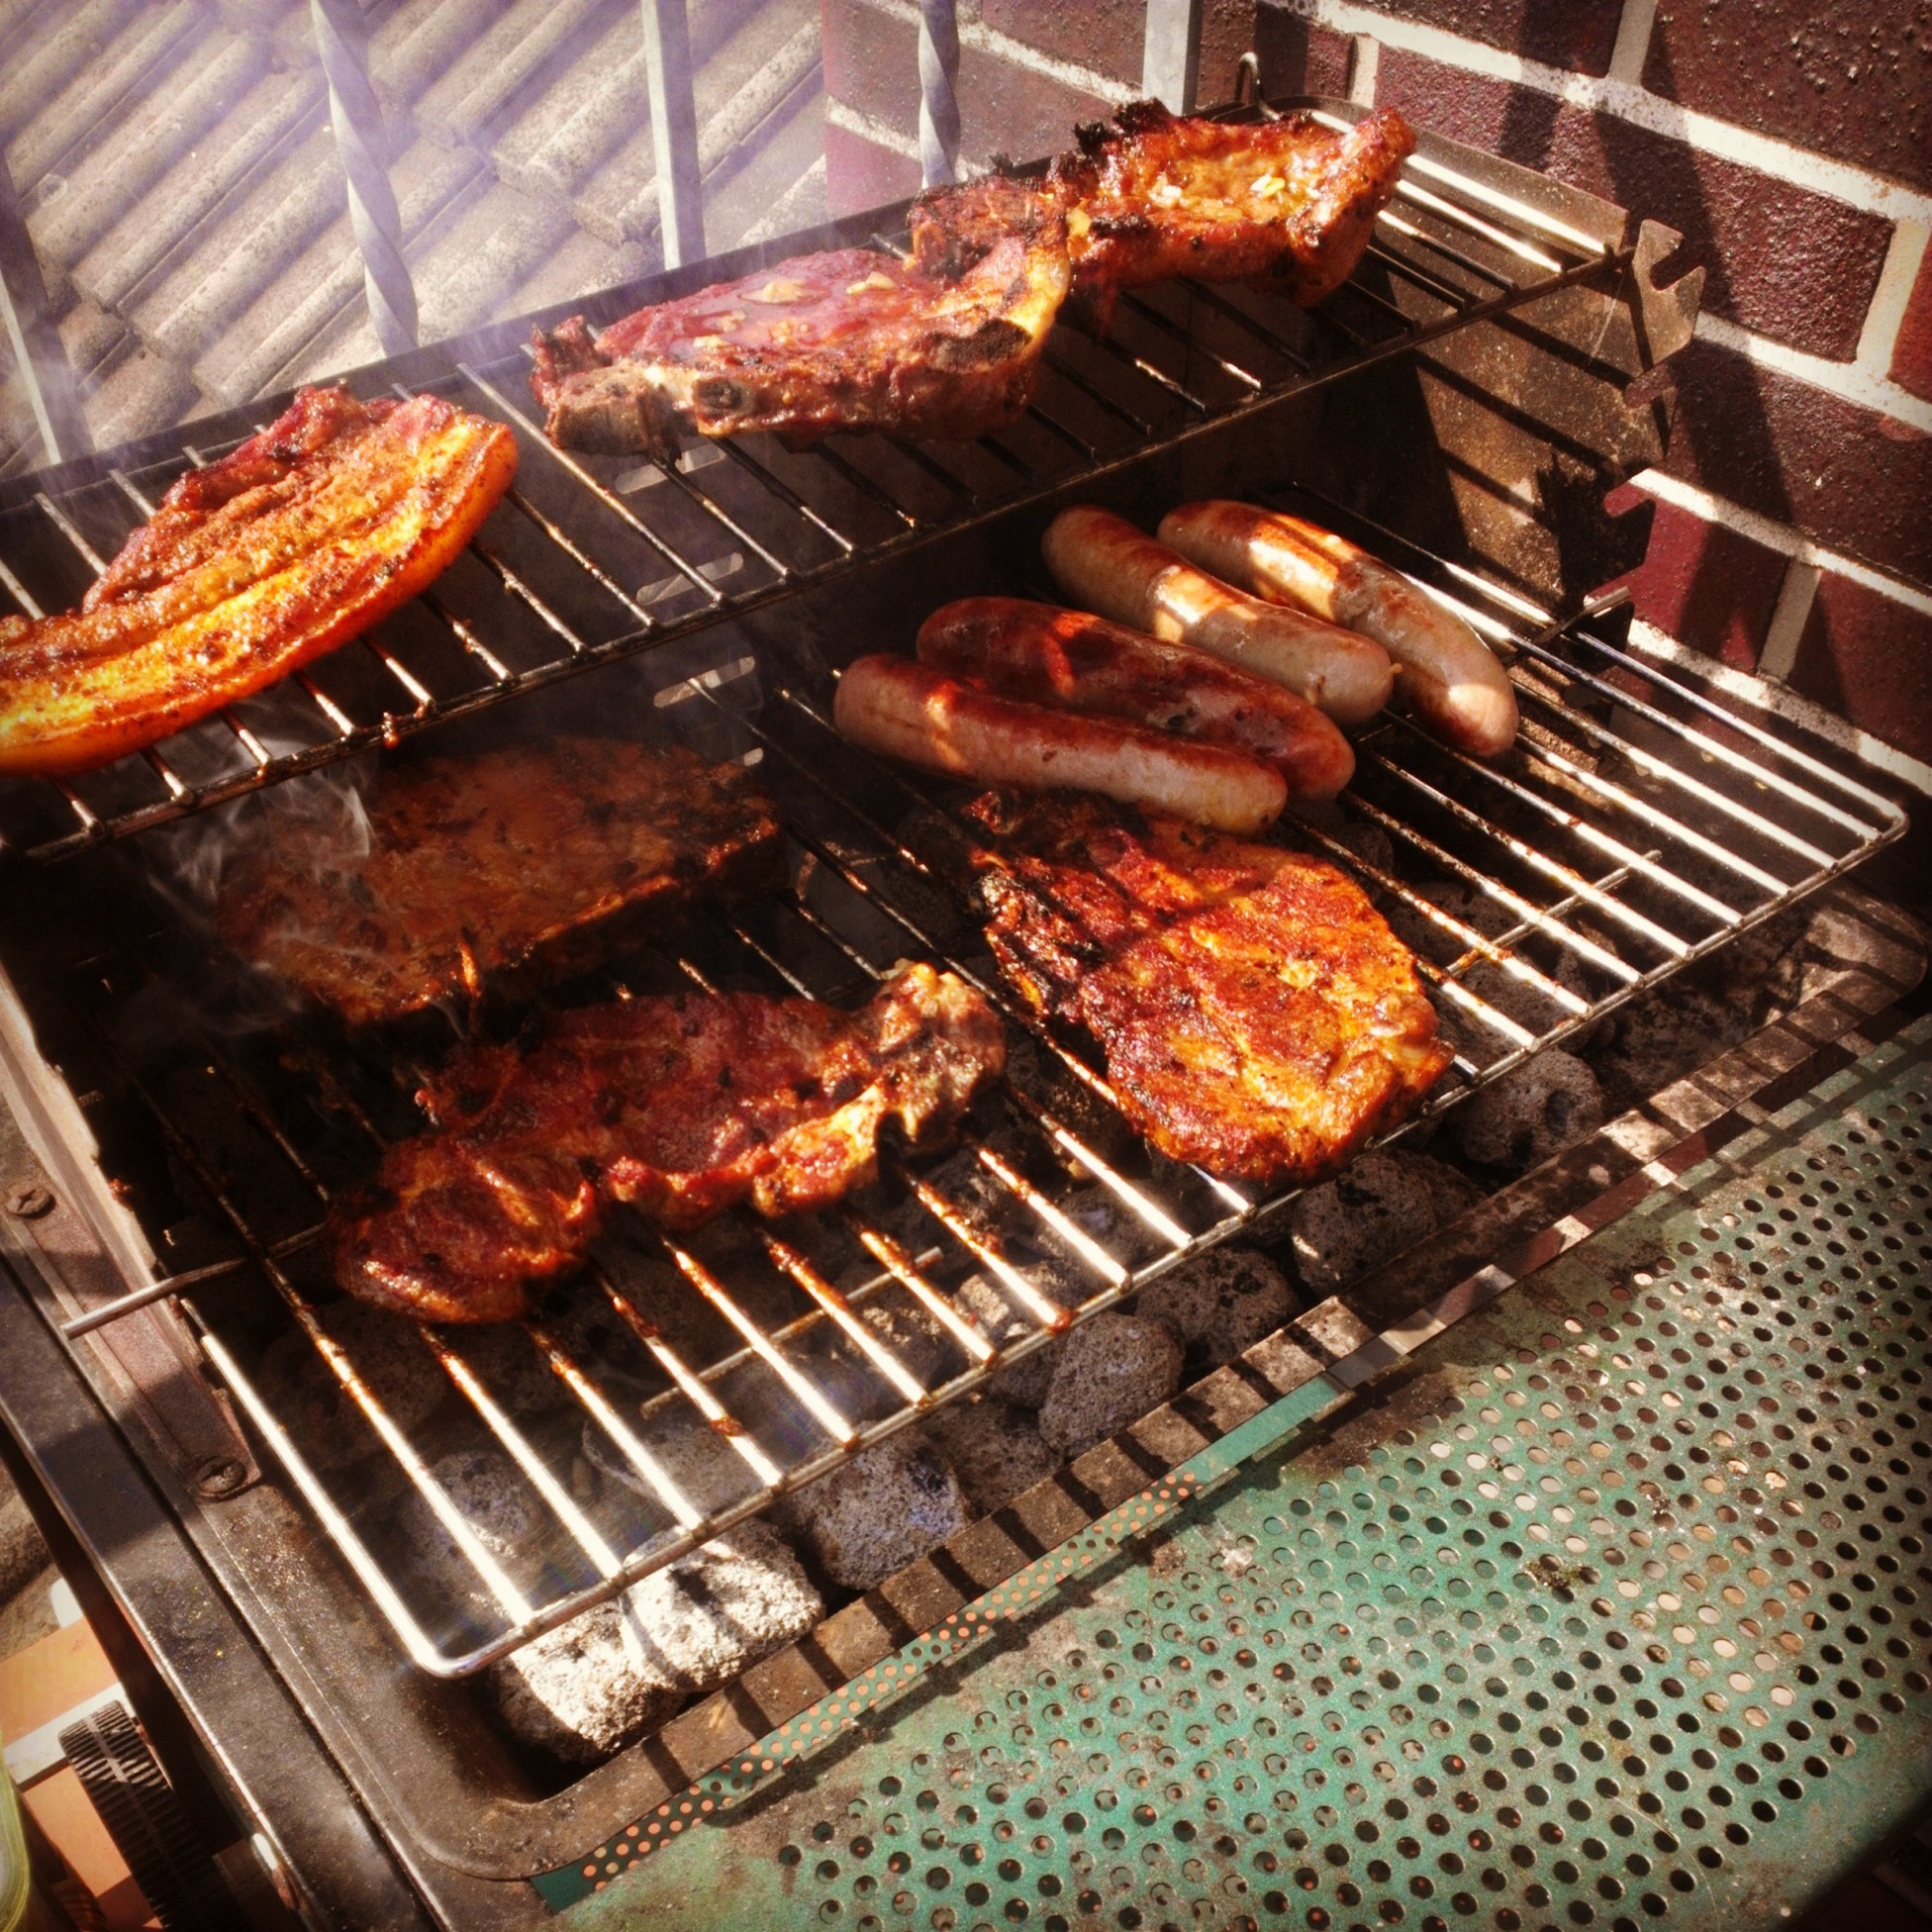
dish, meal, food, cooking, baking, meat, barbecue, cuisine, grill, roasting, grilling, barbecue grill, yakiniku, human action, outdoor grill, animal source foods, churrasco food